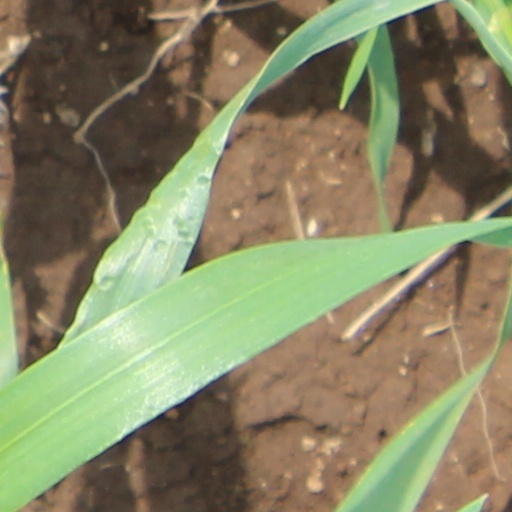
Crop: wheat